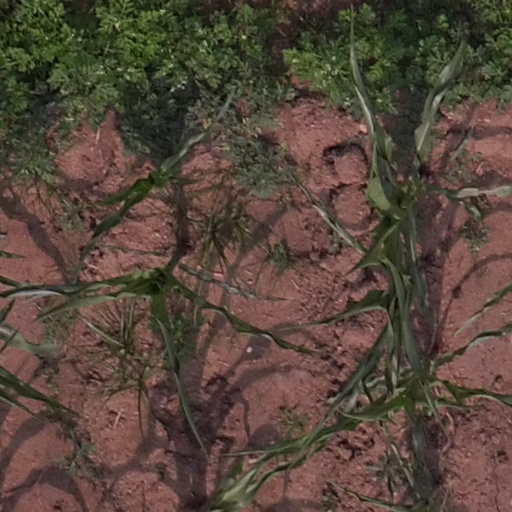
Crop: maize; corn